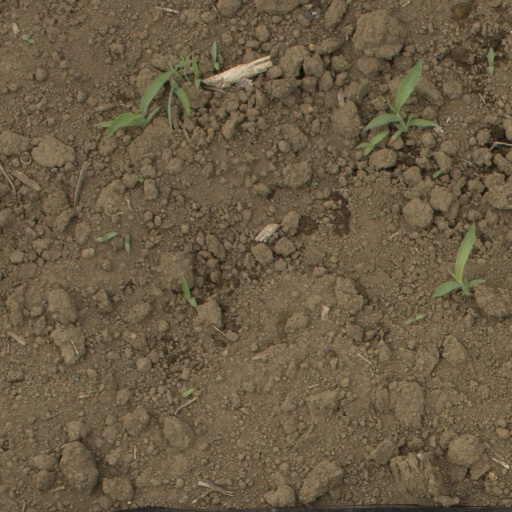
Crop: Jerusalem artichoke